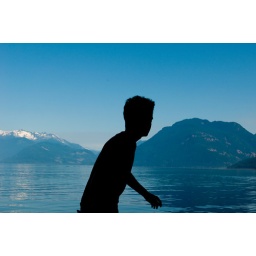
The sun was just right to get this shot of my son skipping stones in Lake Harrison in B.C.